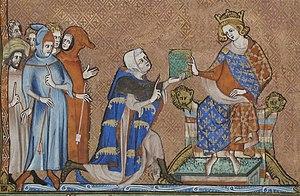
Jean de Joinville présente son ouvrage Vie de Saint Louis au roi Louis le Hutin (enluminure, vers 1330-1340).
Gaston III de Foix-Béarn dit Fébus est un prince pyrénéen, écrivain et poète en langue d'oc et française, né le 30 avril 1331 à Orthez et mort le 1ᵉʳ août 1391 à L'Hôpital-d'Orion.
Louis X, dit « le Hutin », né le 4 octobre 1289 à Paris, mort le 5 juin 1316 à Vincennes, est roi de Navarre et comte de Champagne de 1305 à 1316 et roi de France de 1314 à 1316, douzième de la dynastie dite des Capétiens directs. Il est le fils aîné du roi de France Philippe IV le Bel et de la reine Jeanne Iʳᵉ de Navarre.
Jean de Joinville, également connu sous le nom de Sire de Joinville, est un noble champenois et biographe de Saint Louis.
La liste des seigneurs puis princes de Joinville recense les titulaires de la seigneurie de Joinville, érigée en principauté en 1551 par le roi de France Henri II pour la famille Guise. La principauté de Joinville se situait en Champagne, dans l’actuelle Haute-Marne.
Le titre de roi de France et de Navarre a été porté pendant plus de deux siècles par les rois de France de la maison de Bourbon, à partir de l'avènement d'Henri III, roi de Navarre, au trône de France, sous le nom d'Henri IV, dans le contexte d'une union des Couronnes de France et de Navarre.